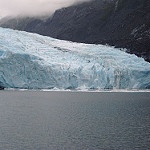
Scene: Outdoor